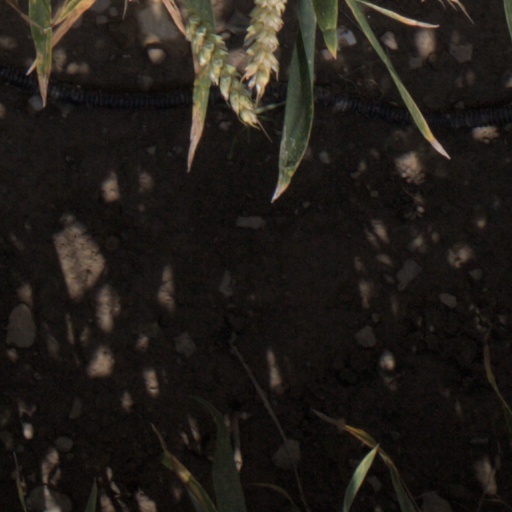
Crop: wheat